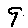
Label: 9